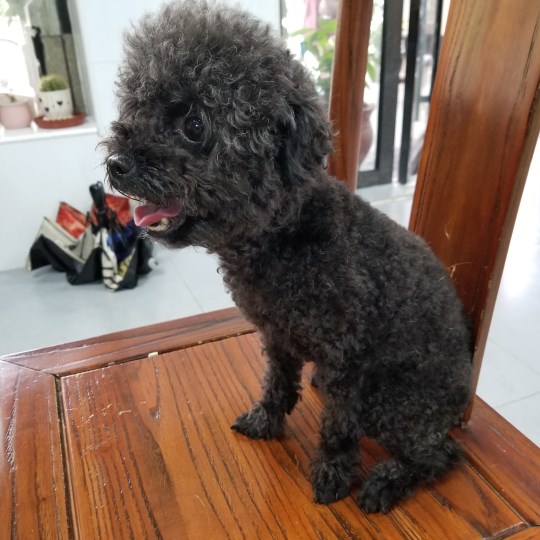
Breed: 2925-n000114-toy_poodle